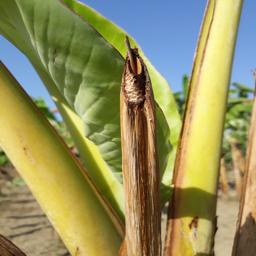
Label: PANAMA DISEASE